Marie Krysińska

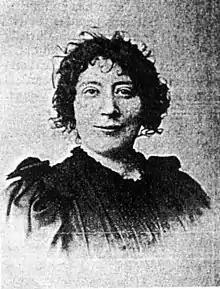
Marie Krysińska

Maria Anastasia Krysińska (Warsaw, 22 January 1857 - Paris, 15 September 1908) was a Polish-French symbolist poet, novelist, and musician.